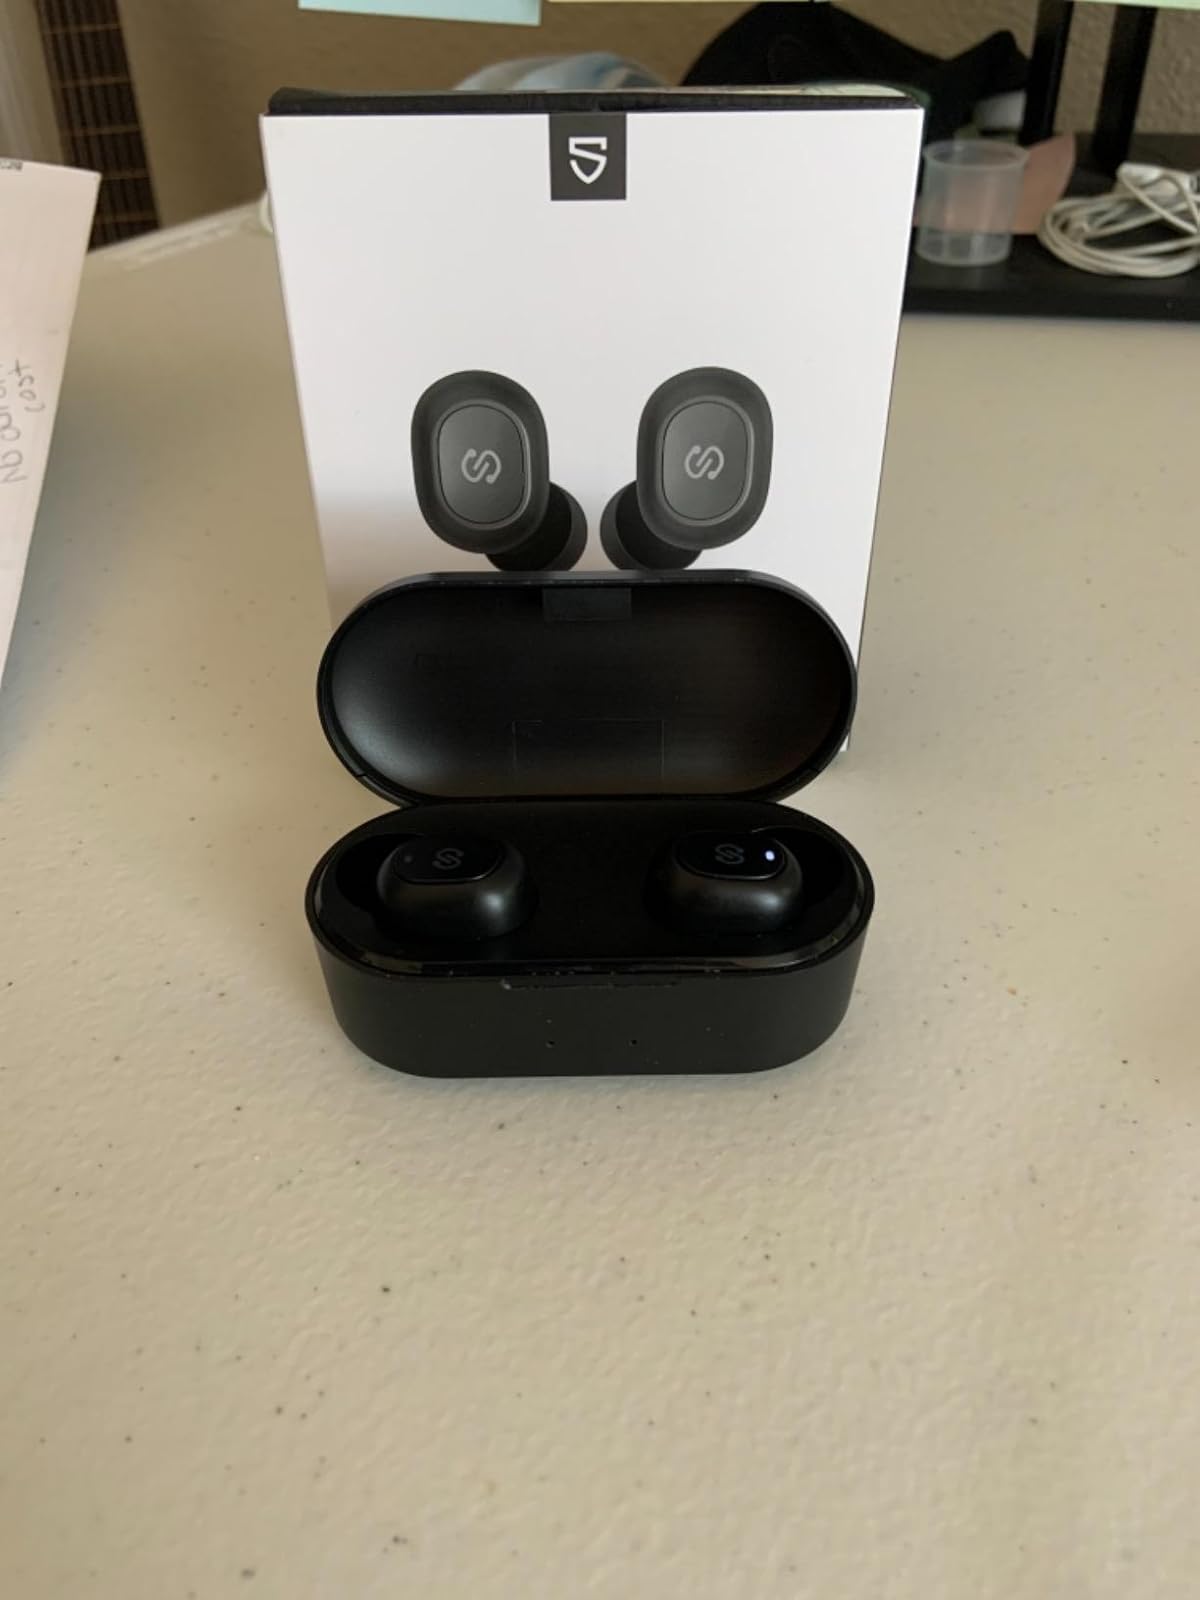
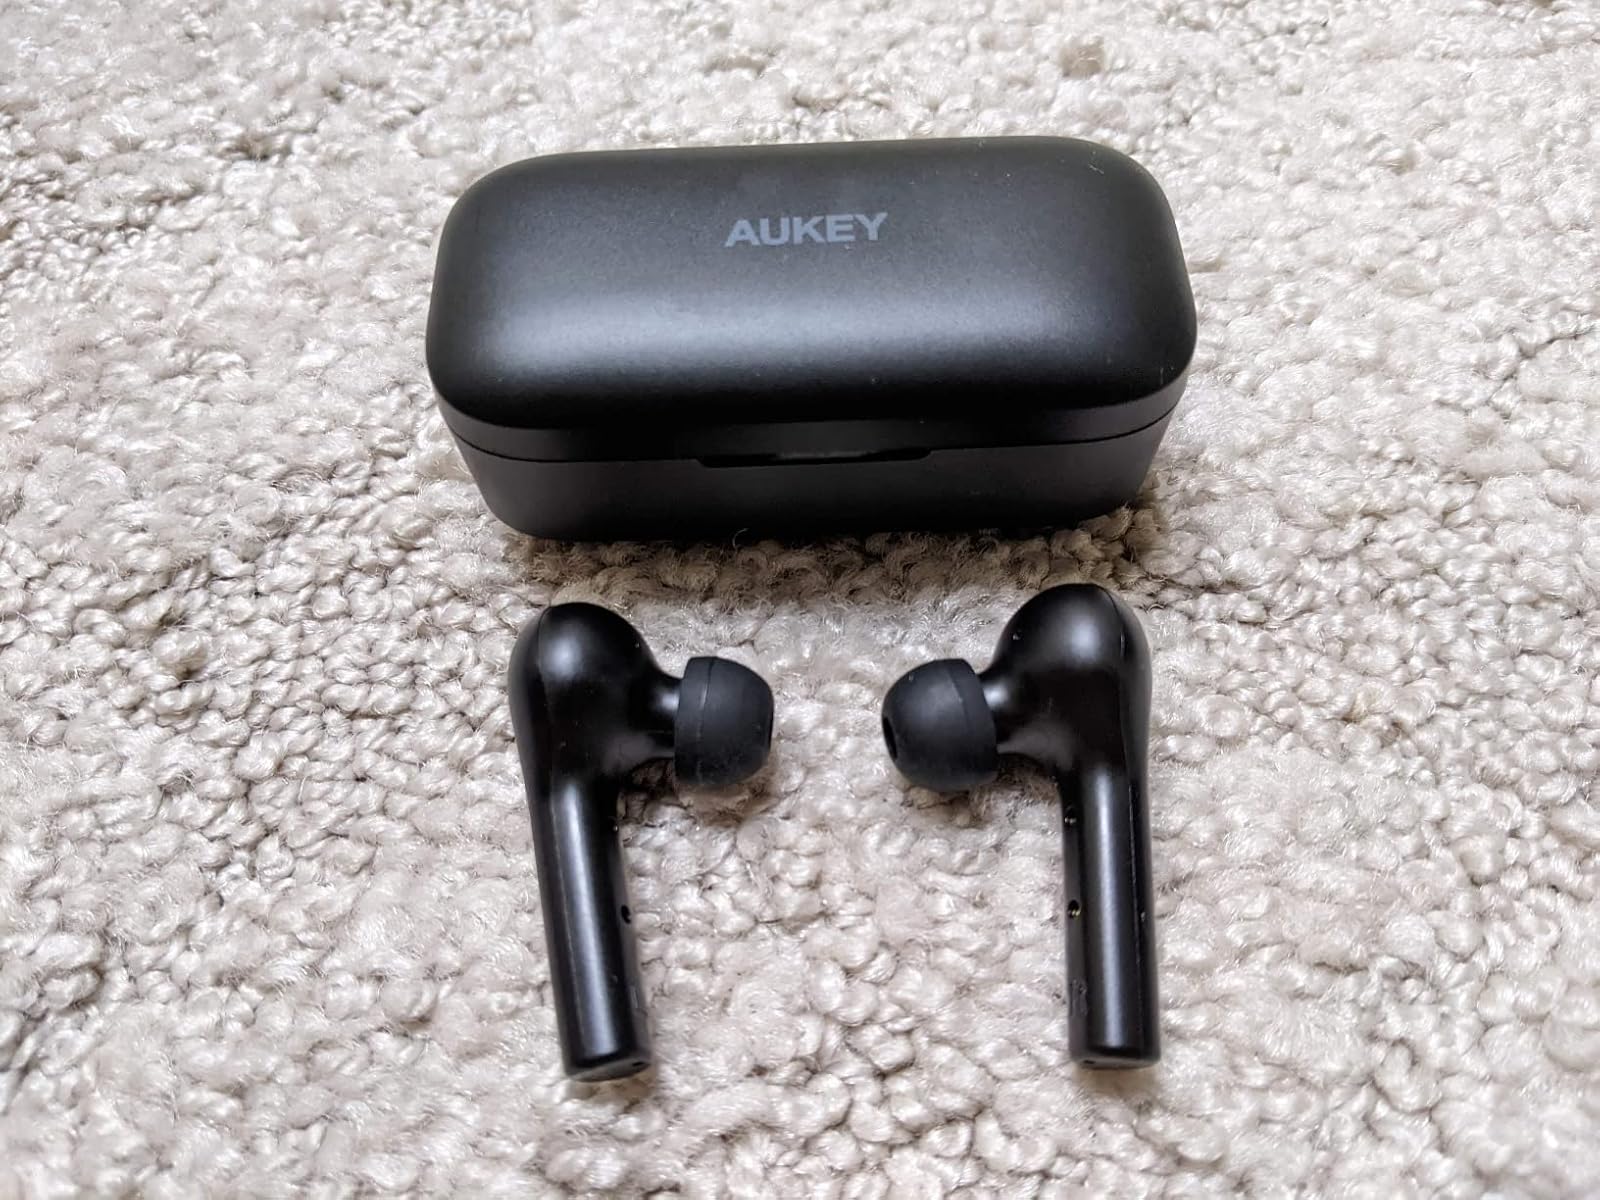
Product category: earbuds
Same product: no